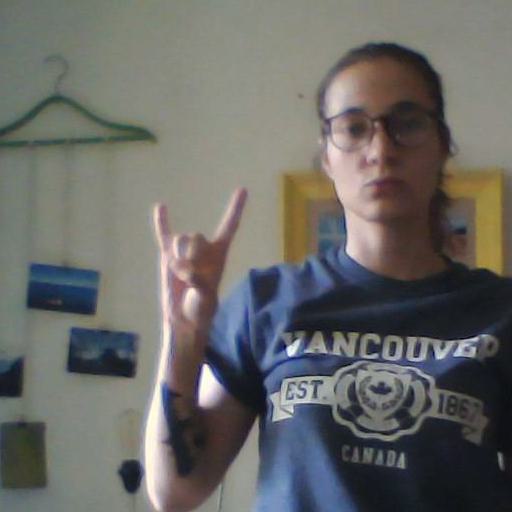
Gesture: rock